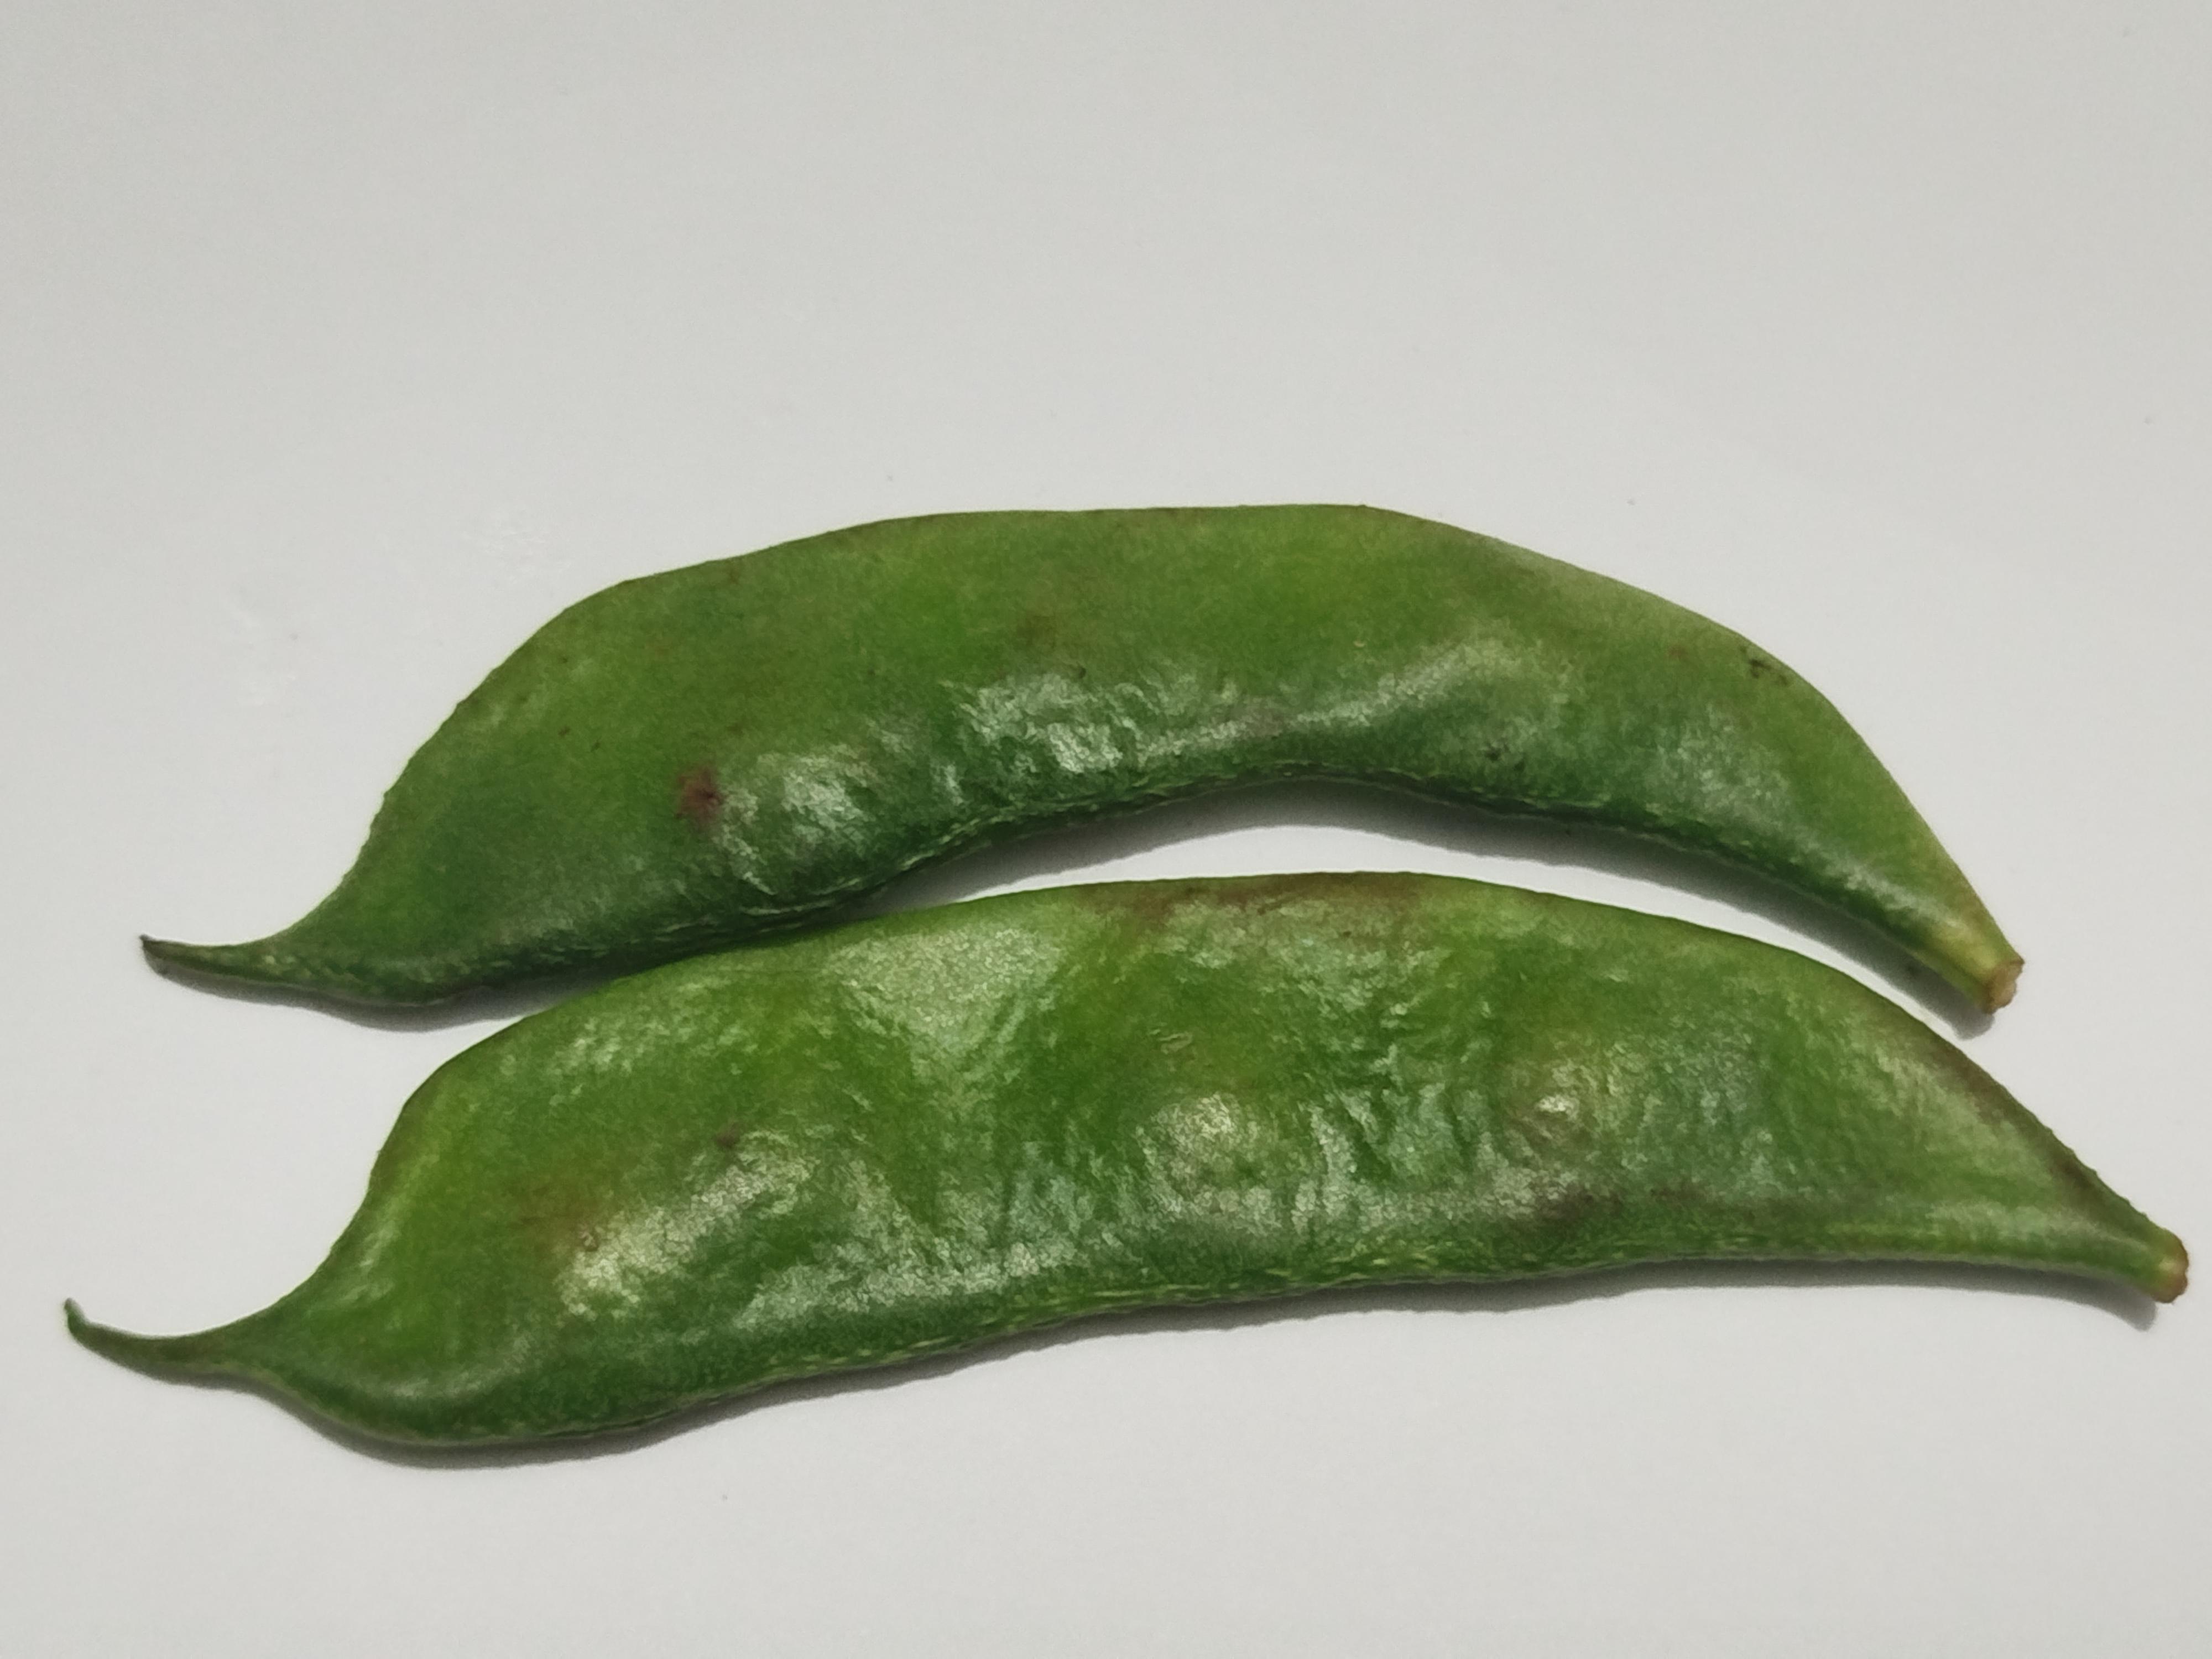
Label: Bean